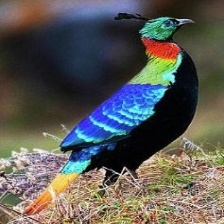
Species: HIMALAYAN MONAL
Scientific name: LOPHOPHORUS IMPEJANUS